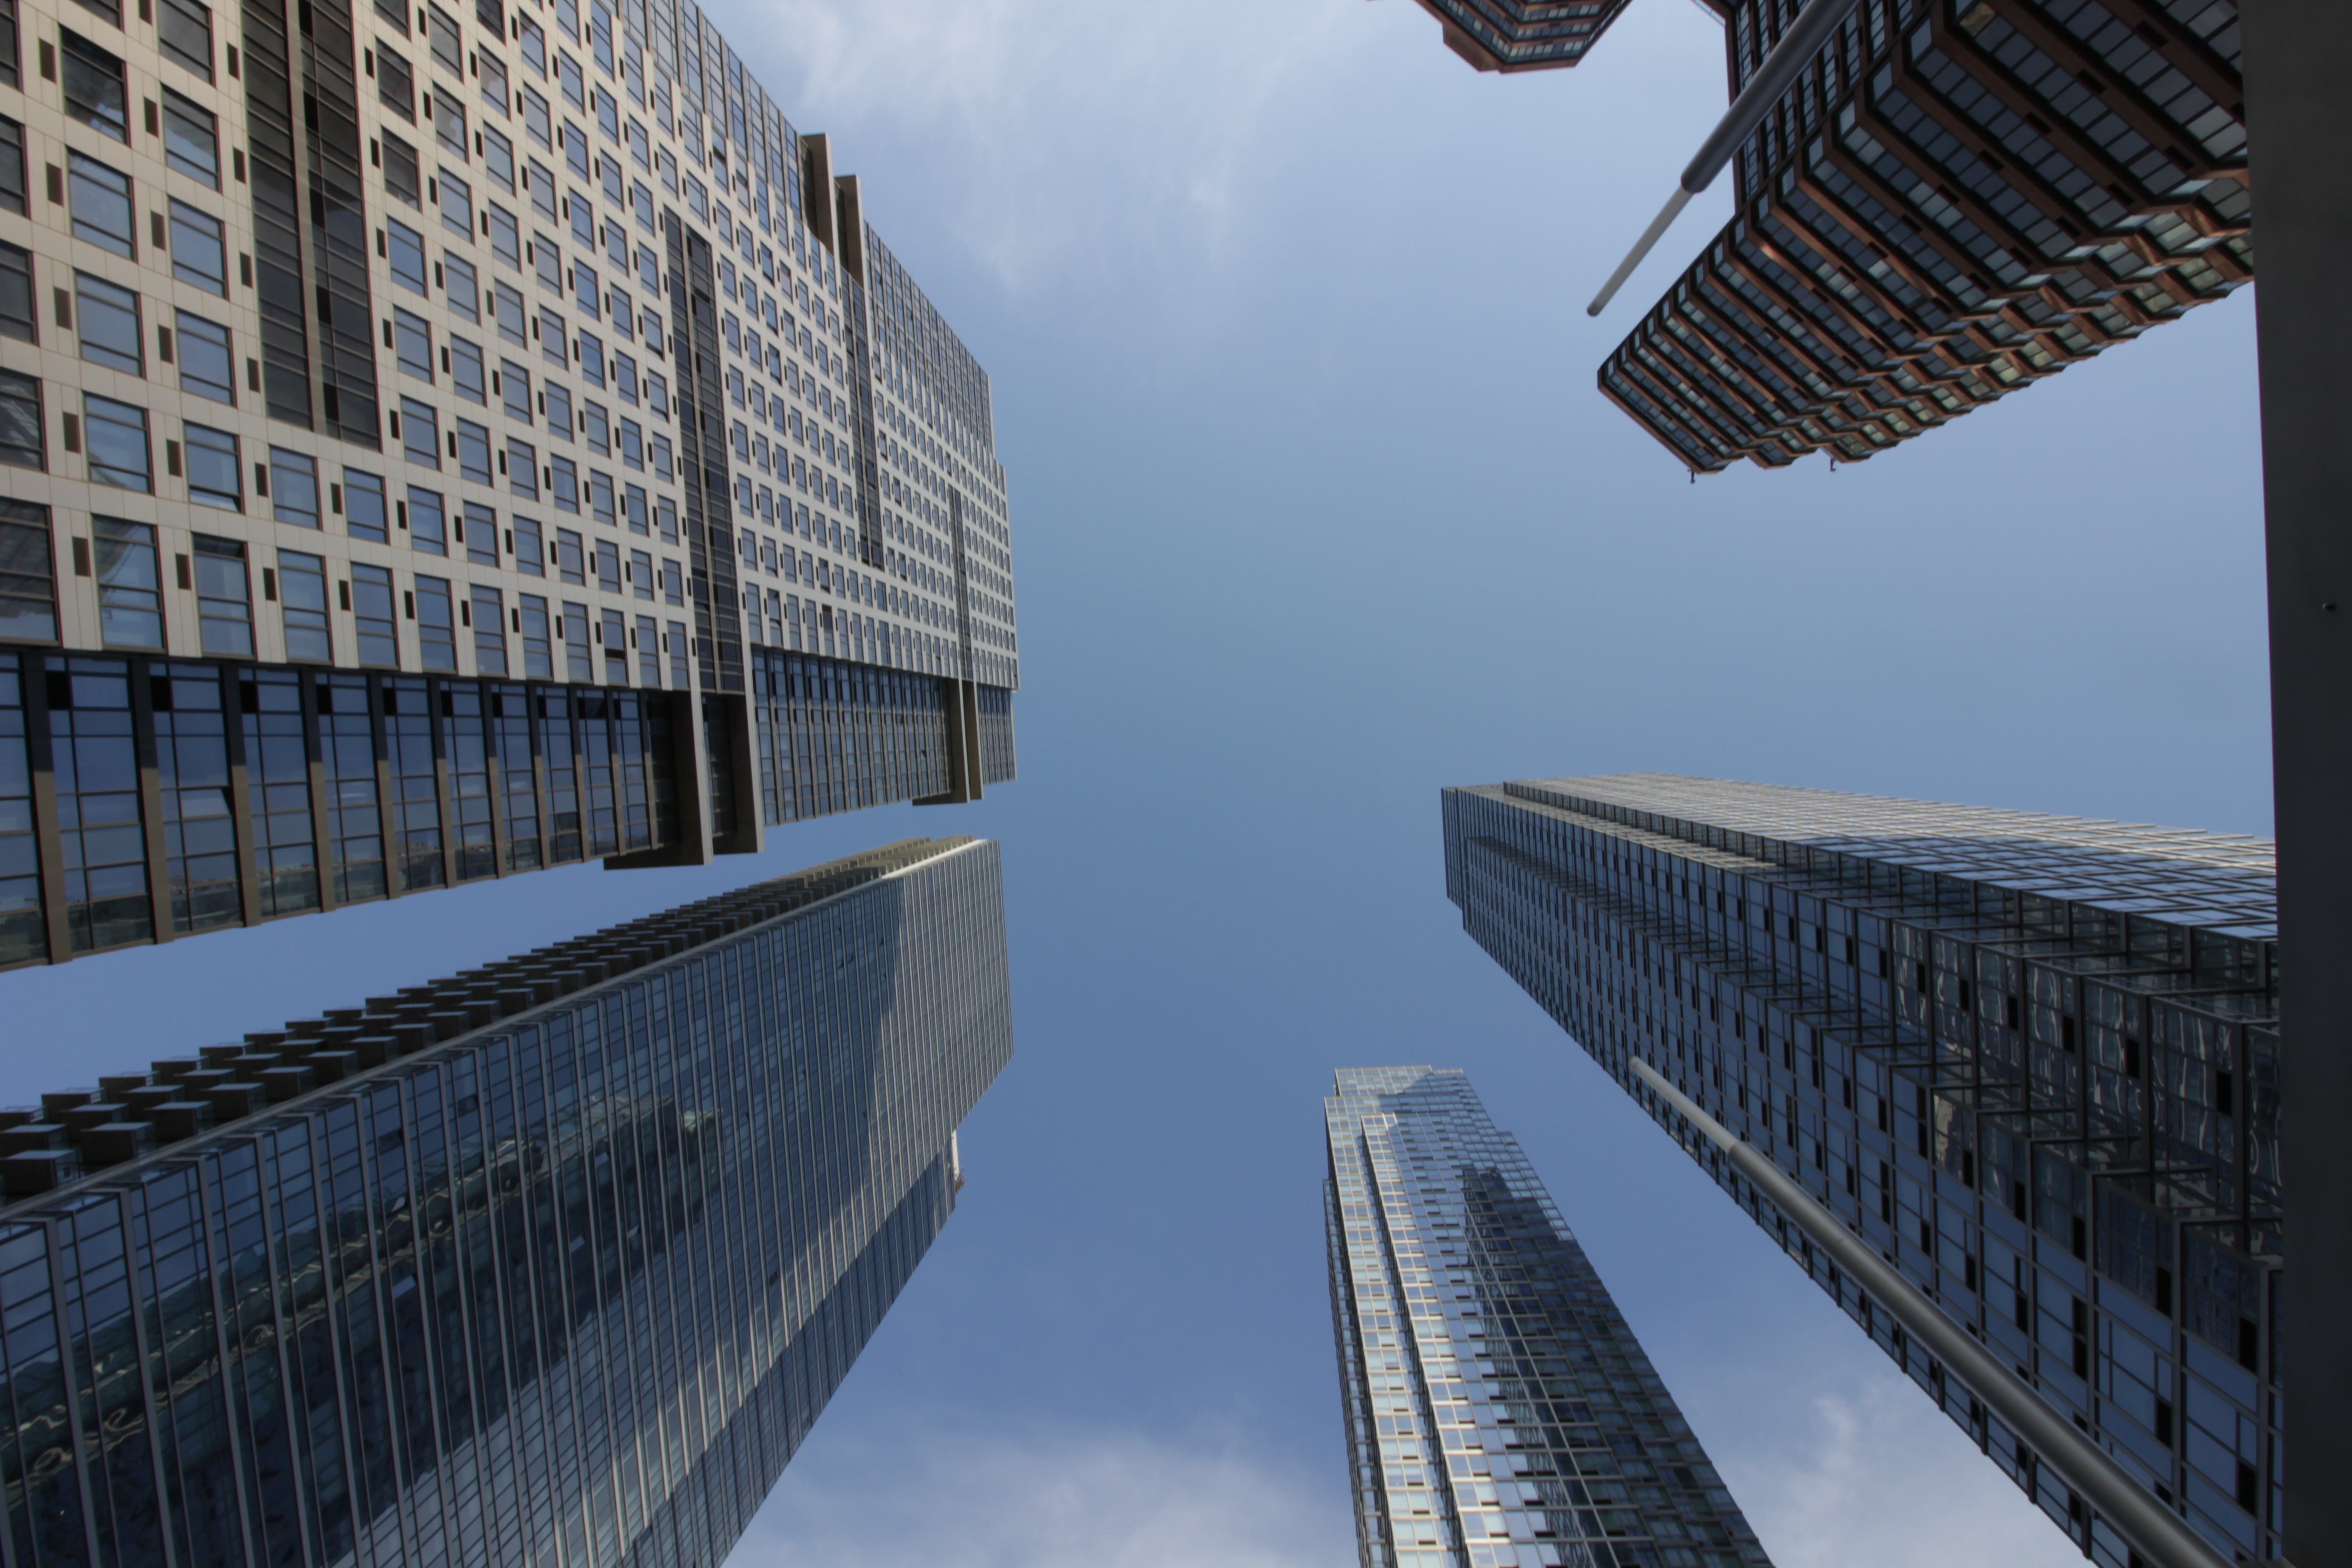
architecture, bridge, skyline, city, skyscraper, new york, manhattan, cityscape, downtown, transport, reflection, tower, usa, landmark, facade, tower block, public transport, metropolis, urban area